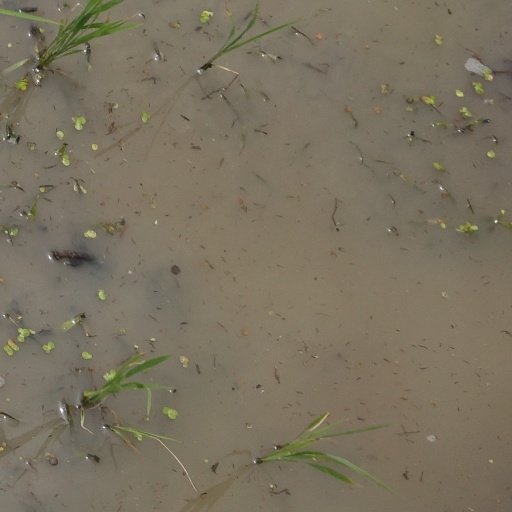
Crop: rice